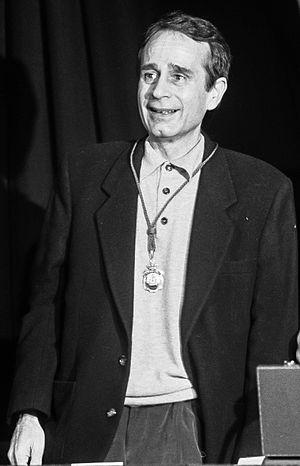
Ovidi Montllor est un chanteur et acteur valencien, membre du mouvement de la Nova Cançó. Il est mort des suites d'un cancer de l'œsophage.